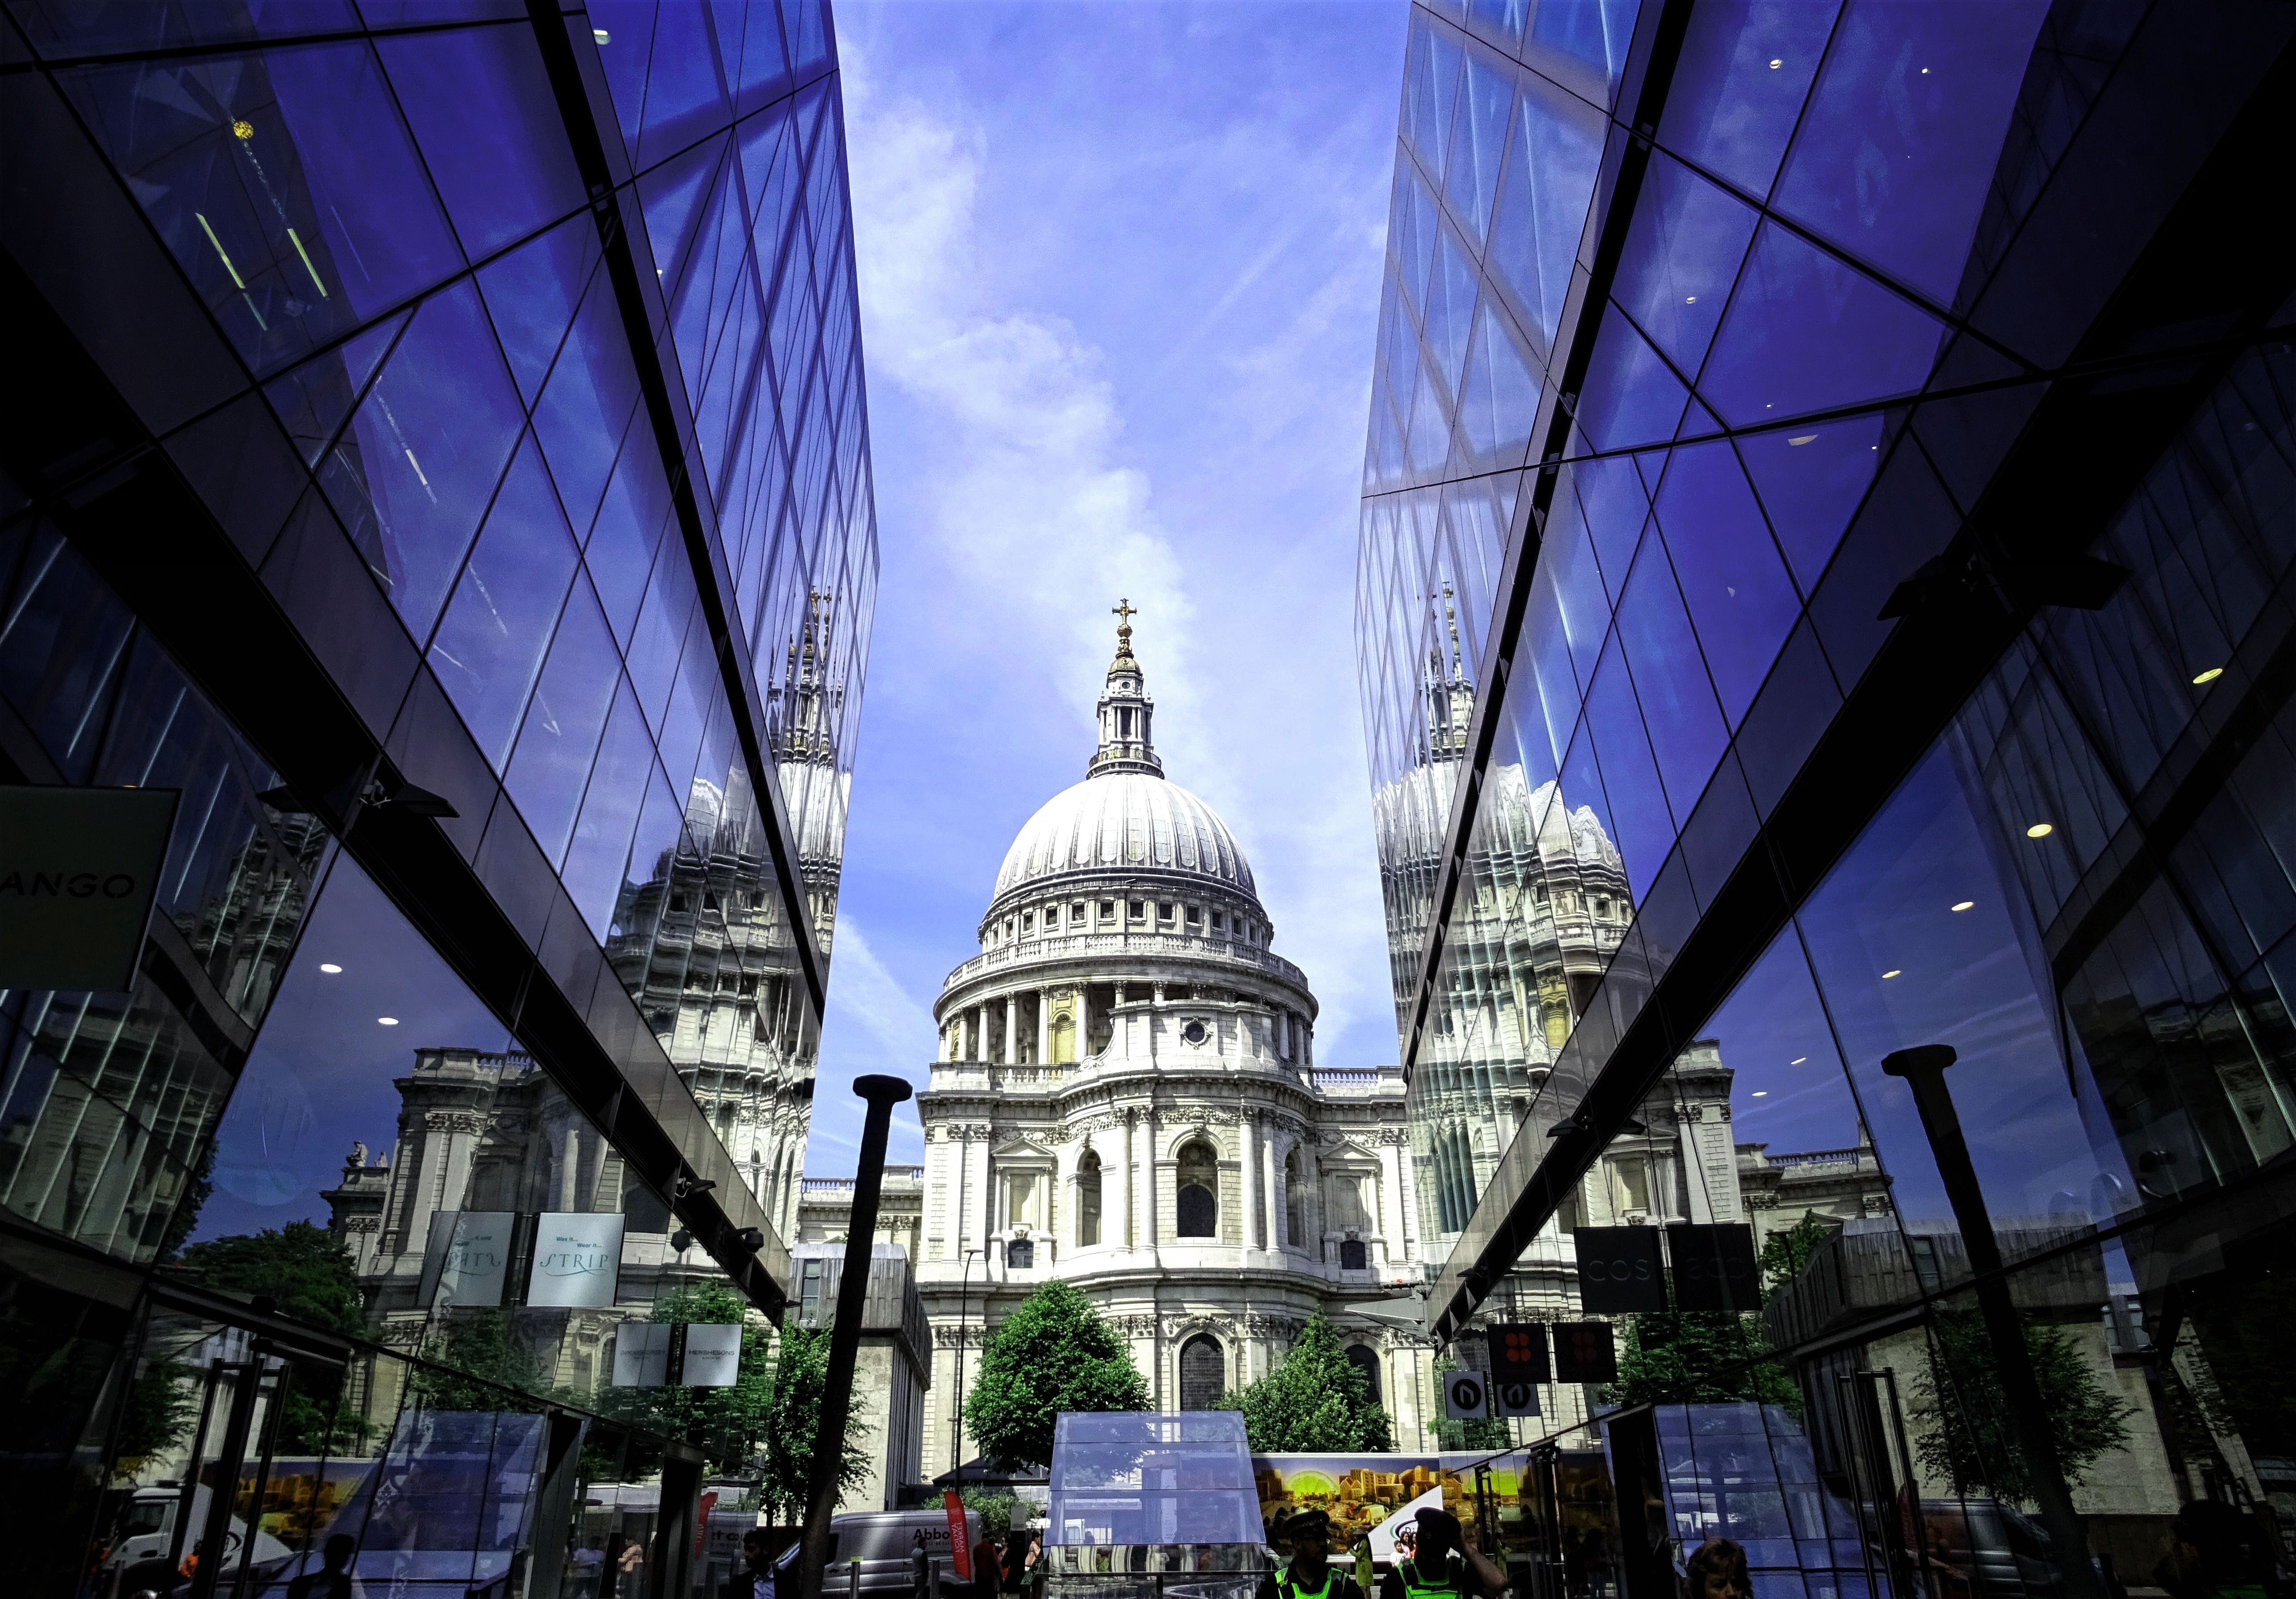
landmark, architecture, sky, metropolitan area, metropolis, urban area, blue, building, city, daytime, human settlement, town, dome, reflection, place of worship, basilica, symmetry, downtown, cityscape, street, cathedral, church, photography, tourist attraction, tourism, night, cloud, facade, plant, daylighting, skyscraper, mixed use, glass, tower